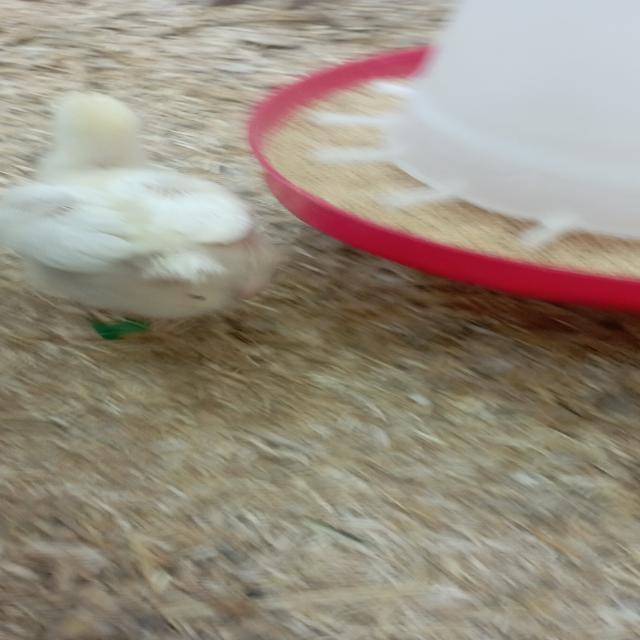
Weight: 301 g